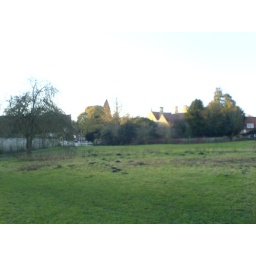
A frosty December dog walk in the water medows.